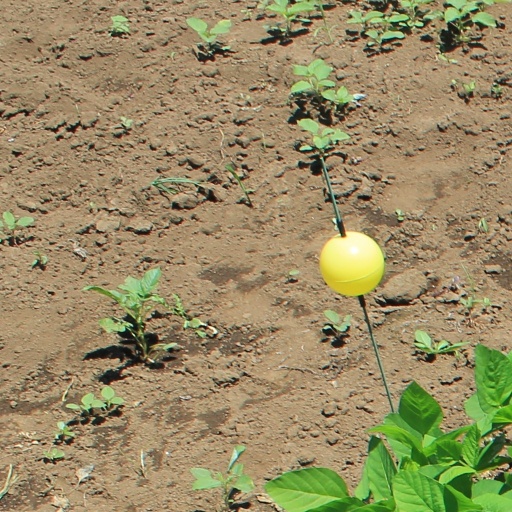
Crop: soybean